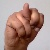
The image shows a hand gesture representing the letter 'N' in Indian Sign Language.